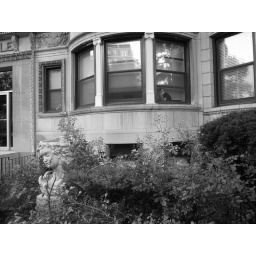
cat in the window - b&w